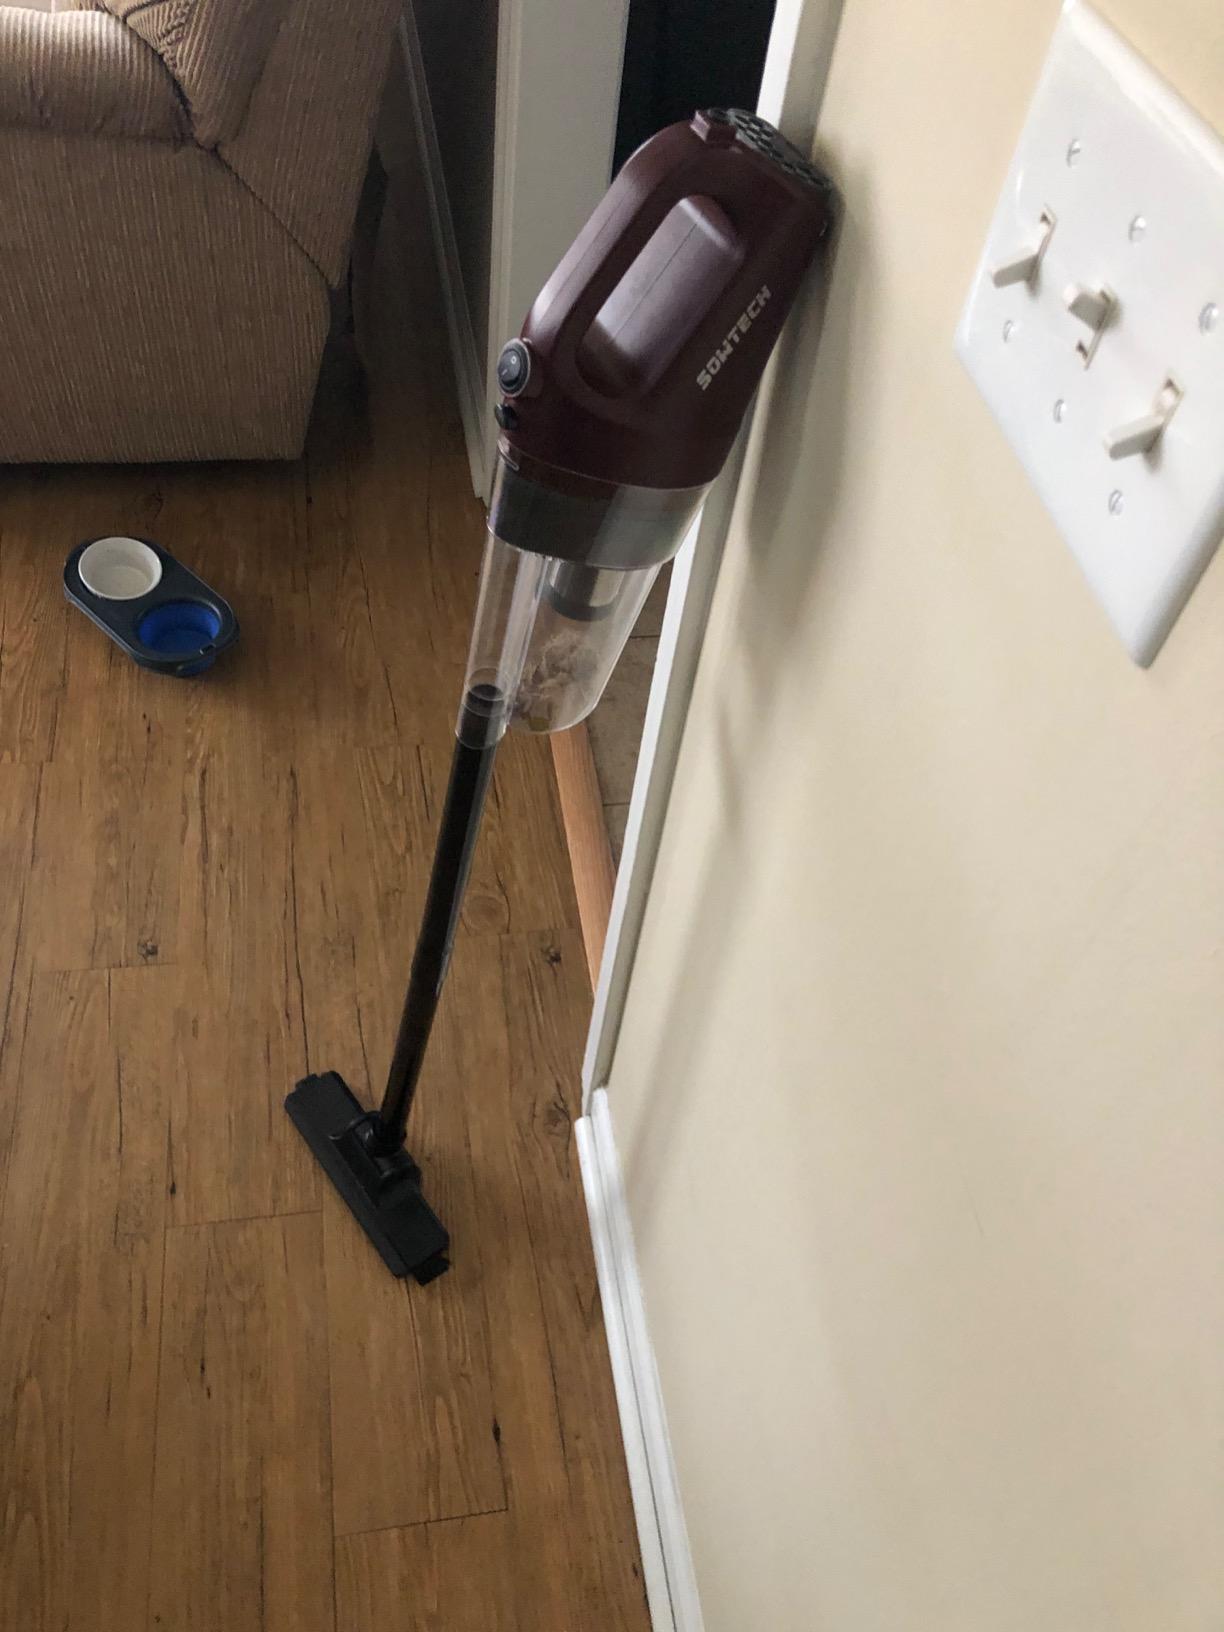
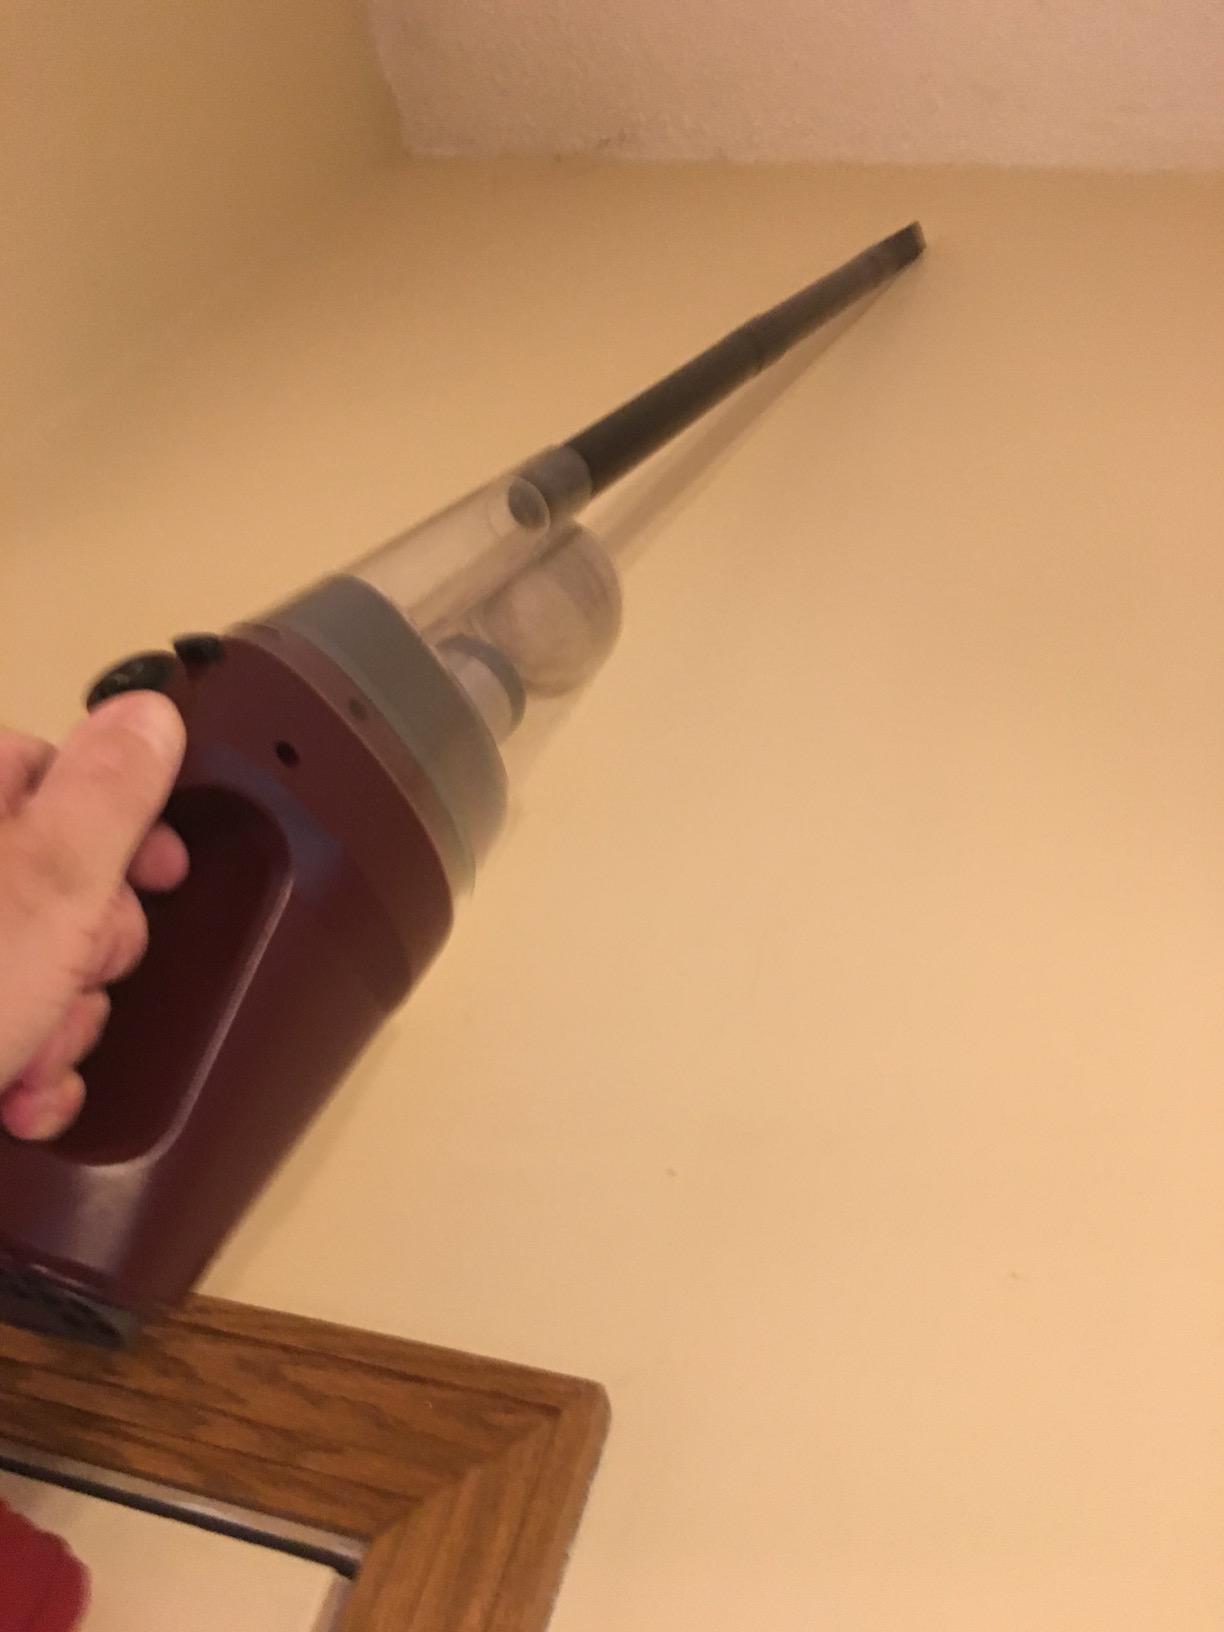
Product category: items_vacuum
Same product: yes